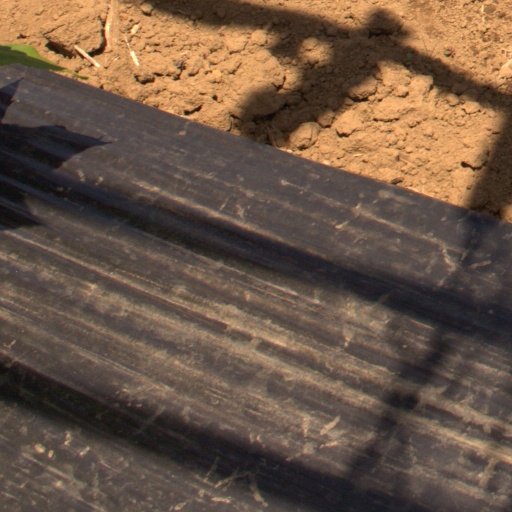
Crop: Jerusalem artichoke